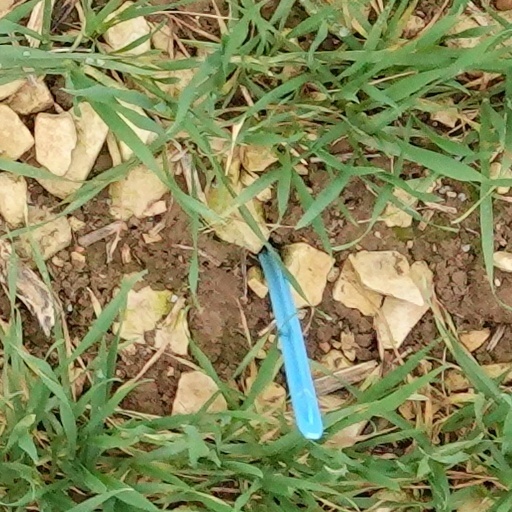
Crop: wheat